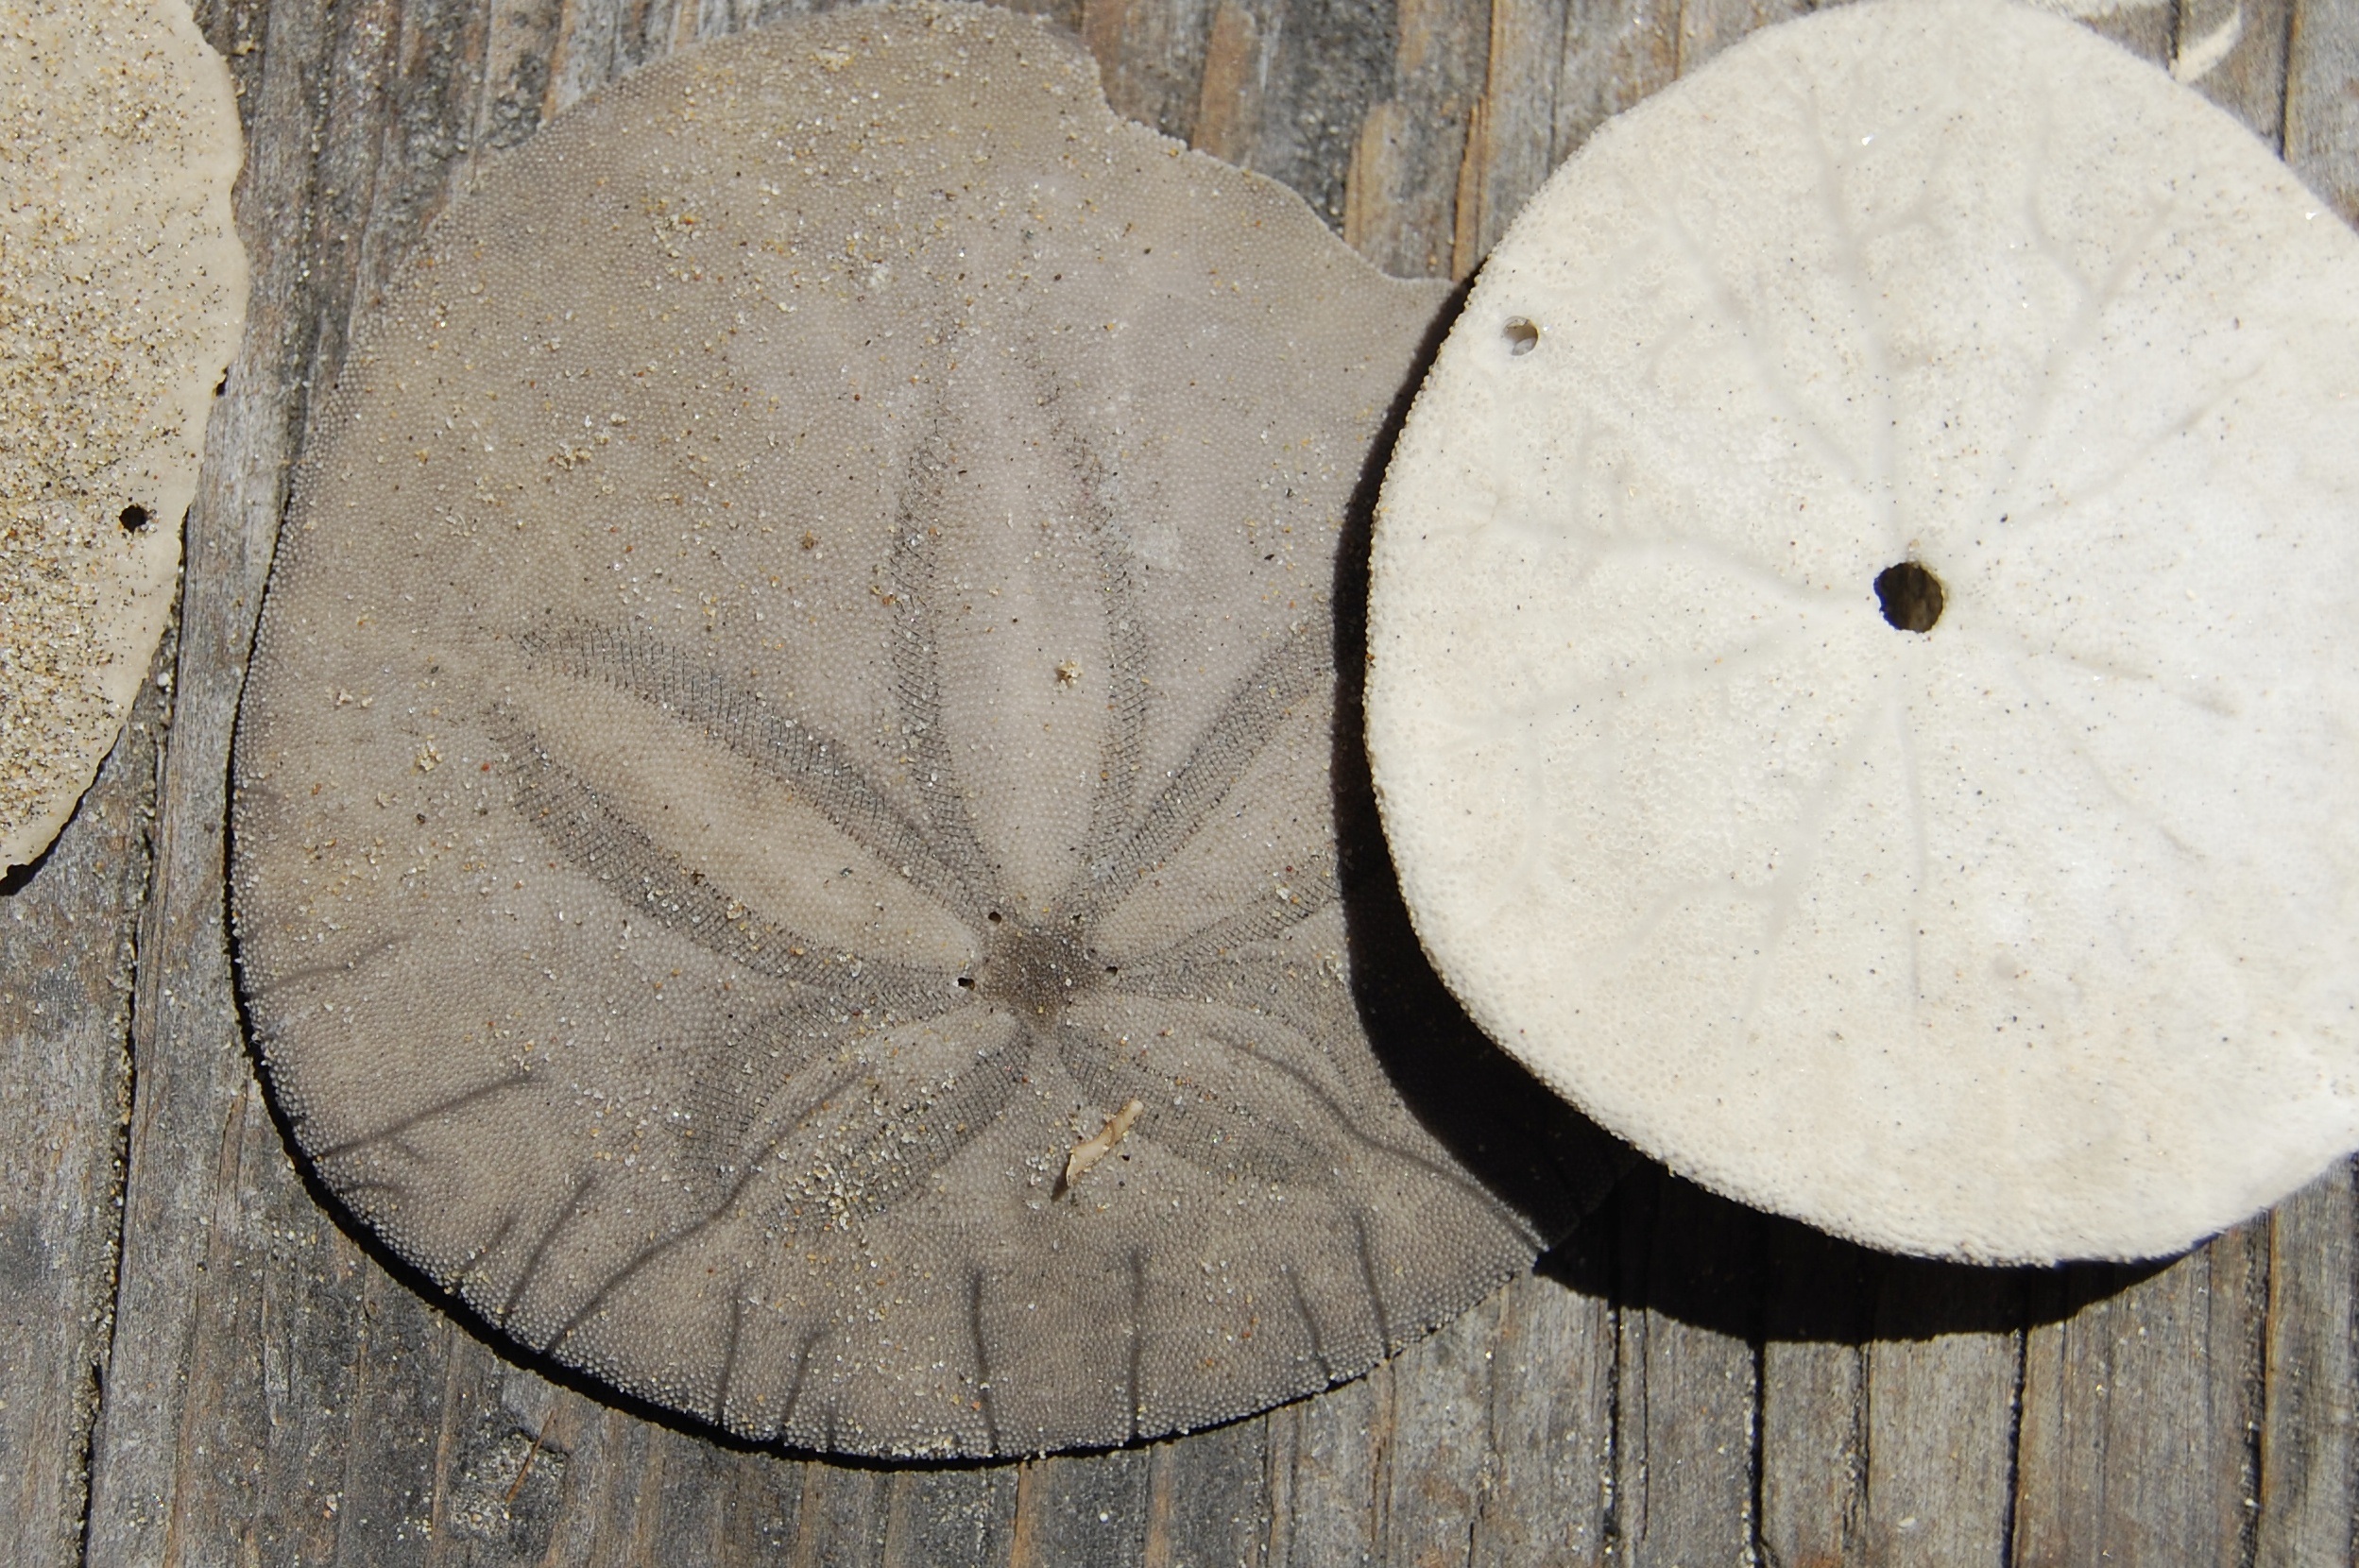
beach, sea, coast, nature, sand, rock, ocean, wood, leaf, shore, seascape, aquatic, seashore, shell, circle, marine, dollar, delicate, carving, shape, sanddollar, urchin, ancient history